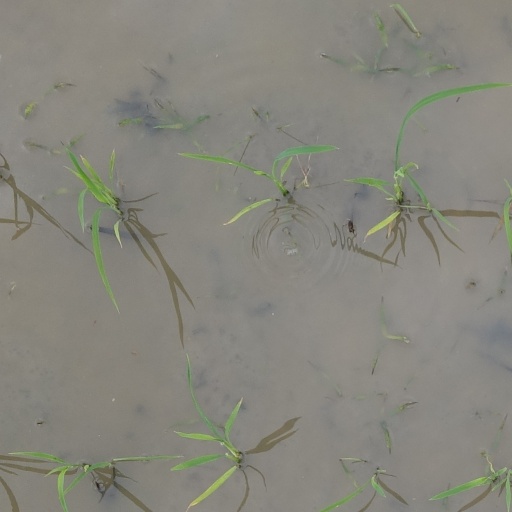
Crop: rice